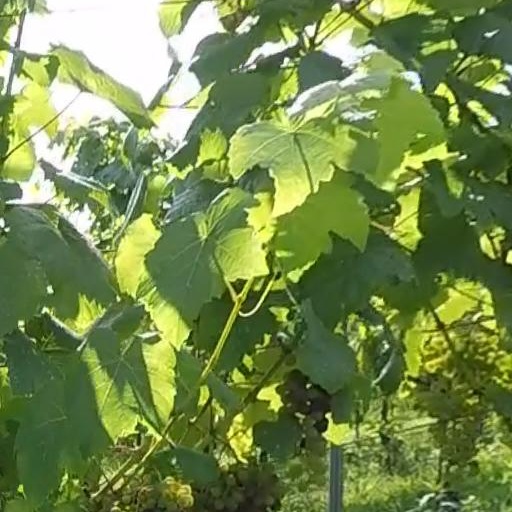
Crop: grape